Il Canto degli Italiani

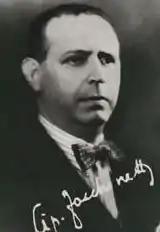
Cipriano Facchinetti

In 1945, at the end of the war, Arturo Toscanini directed a performance of Giuseppe Verdi's 1862 "Inno delle nazioni" in London, including "Il Canto degli Italiani". However, even after the birth of the Italian Republic, "La Leggenda del Piave" remained the temporary national anthem.